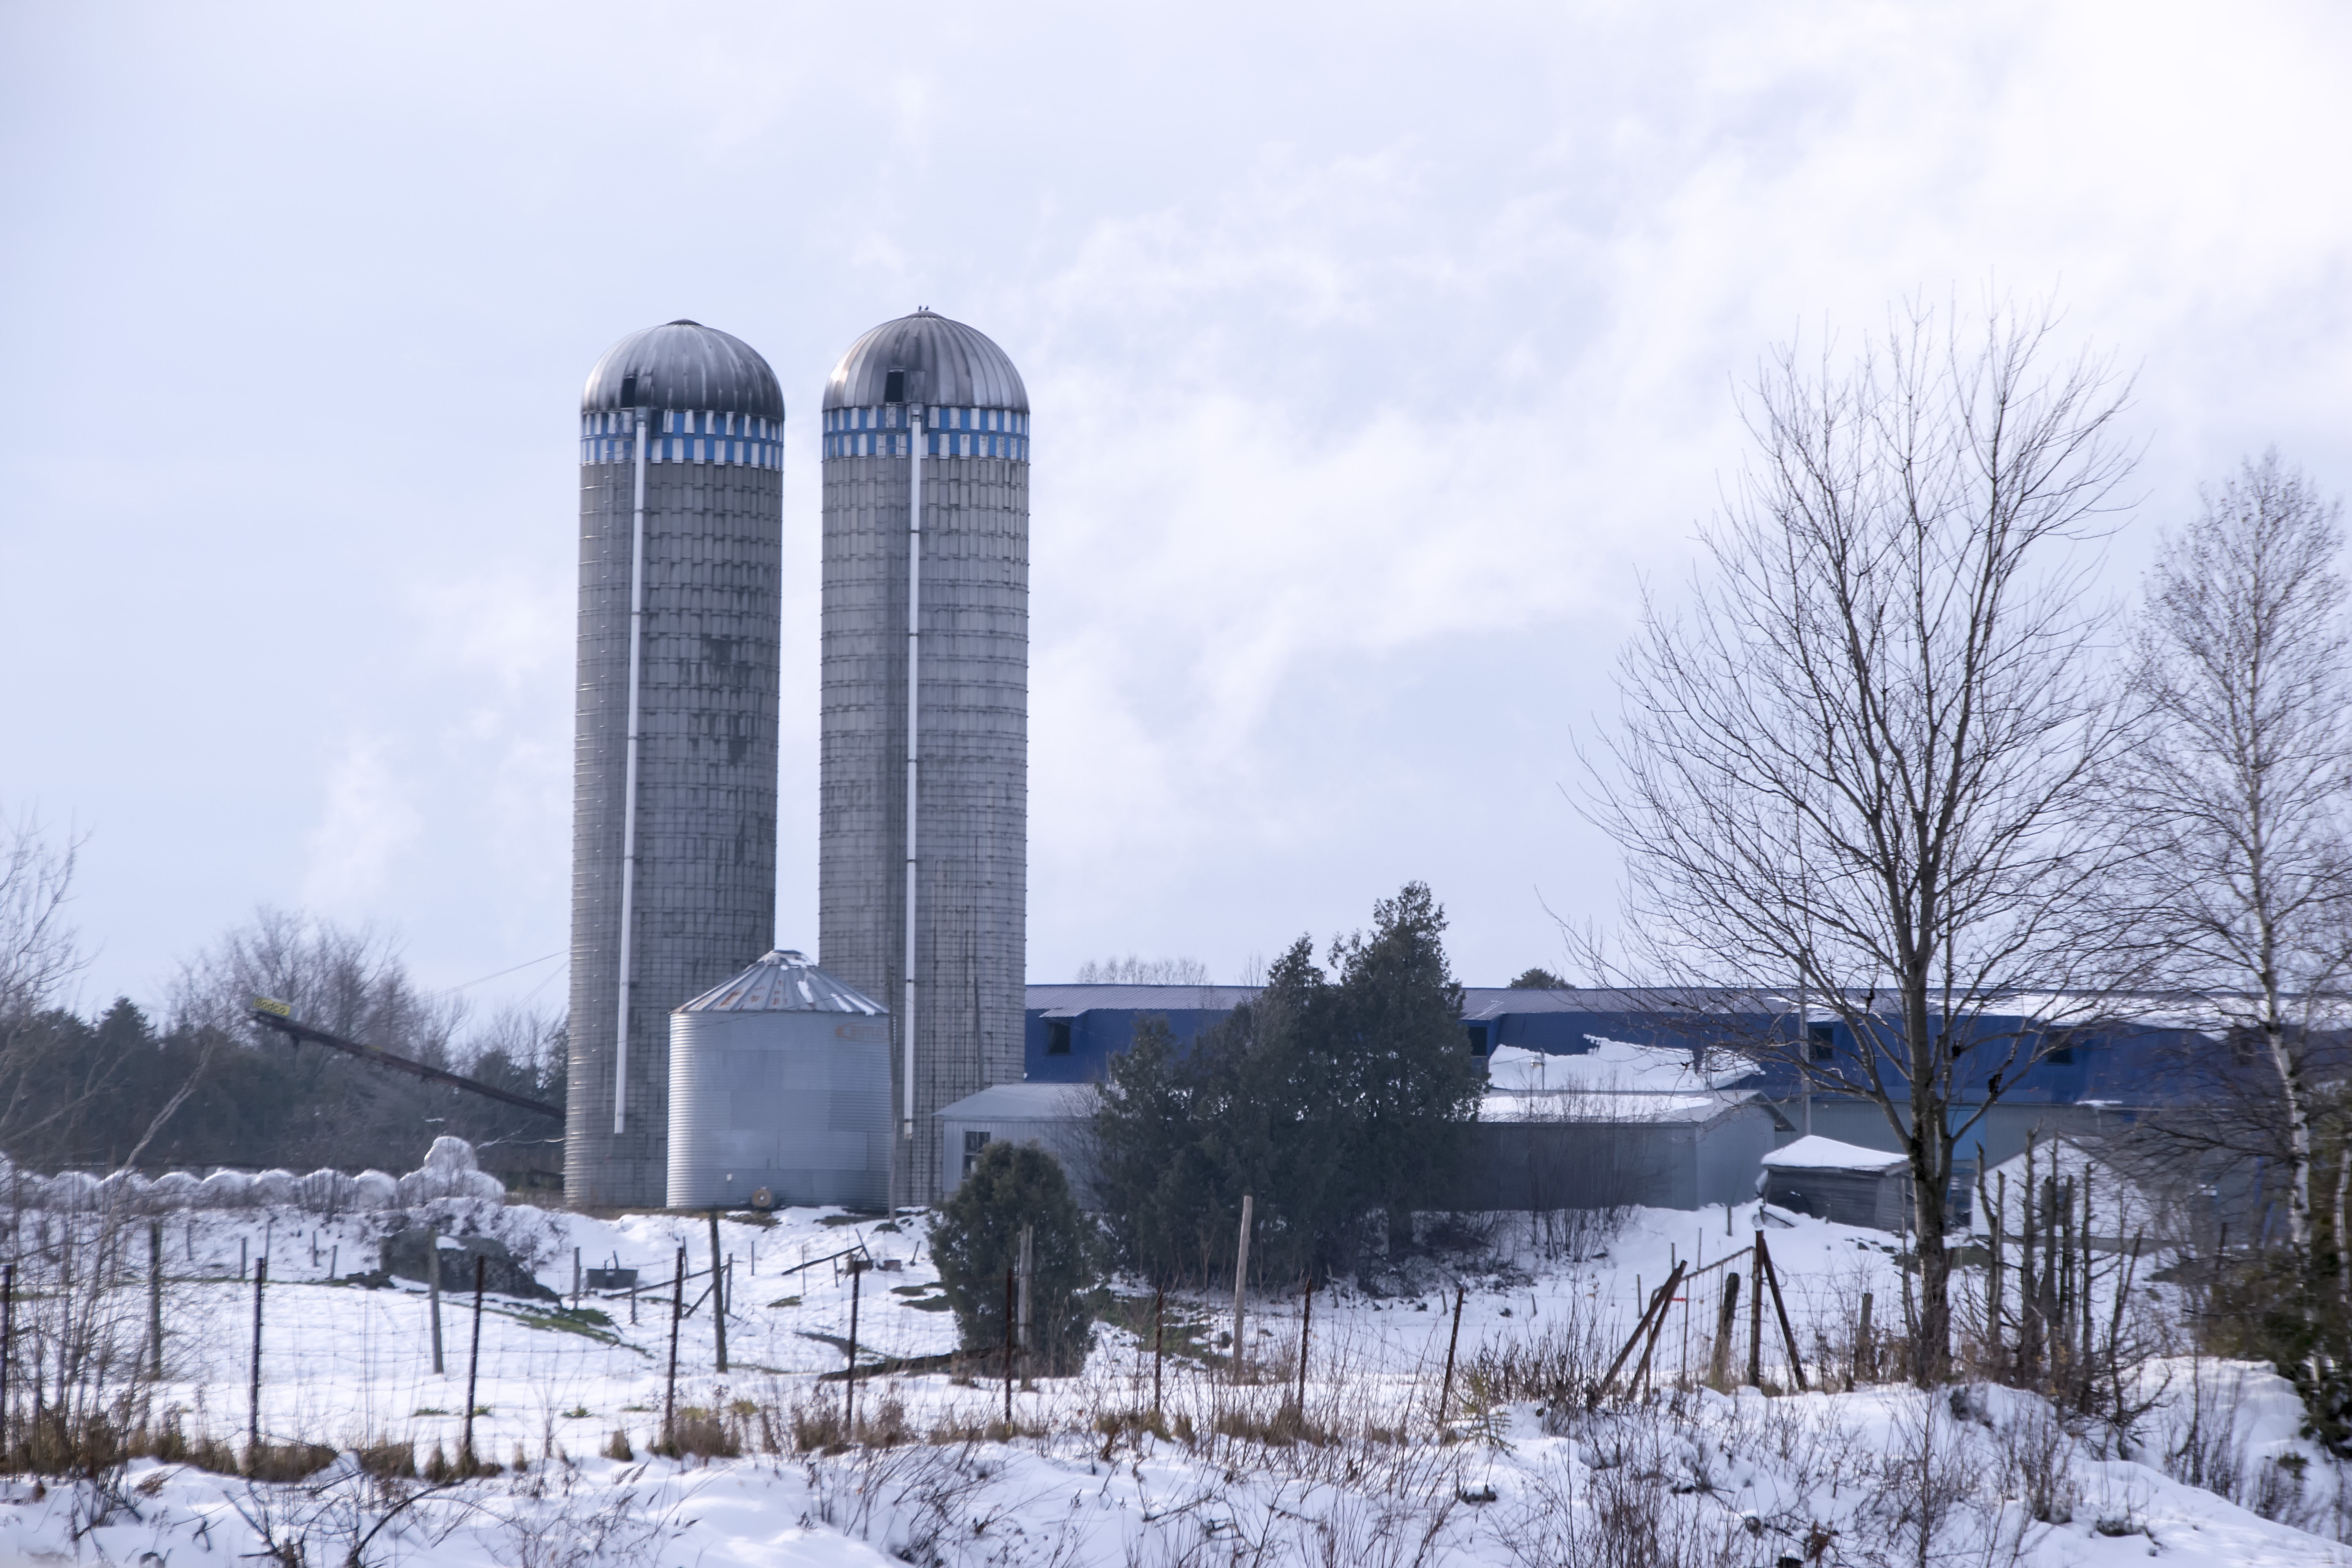
nature, snow, winter, ice, tower, weather, season, canada, quebec, sherbrooke